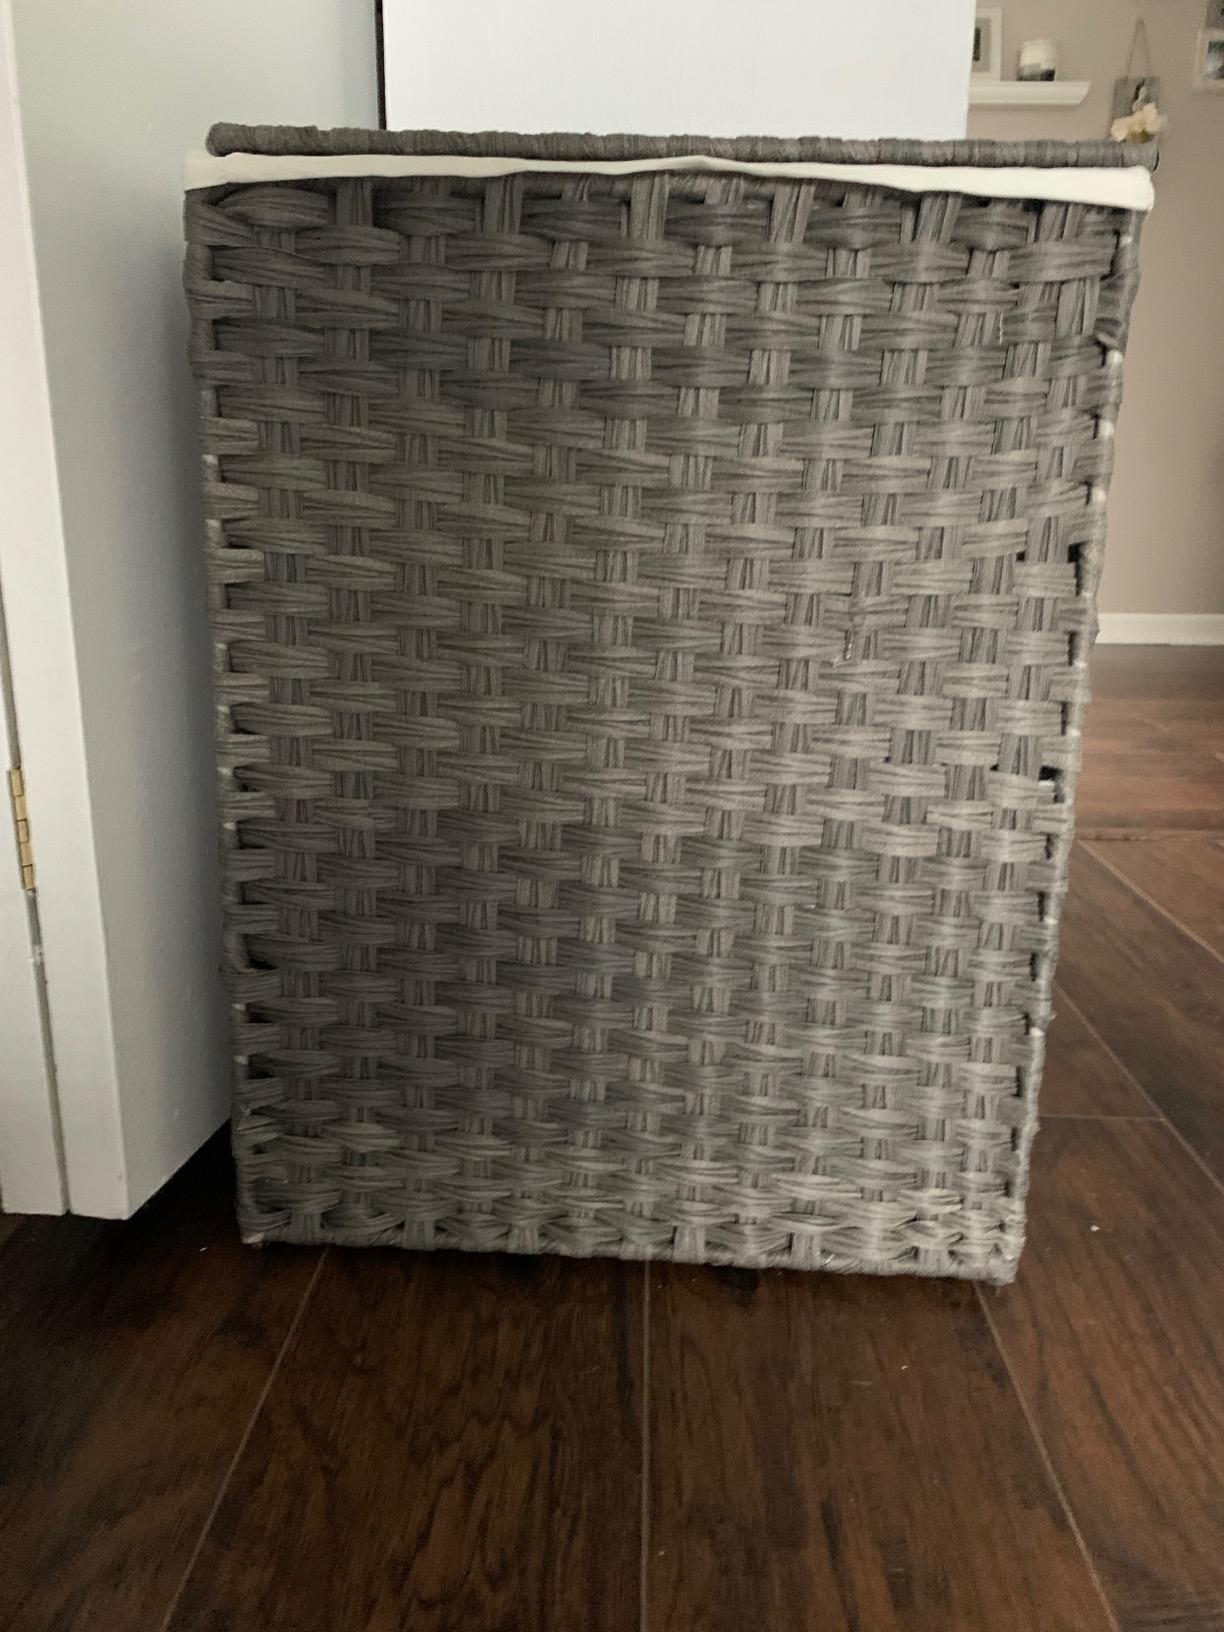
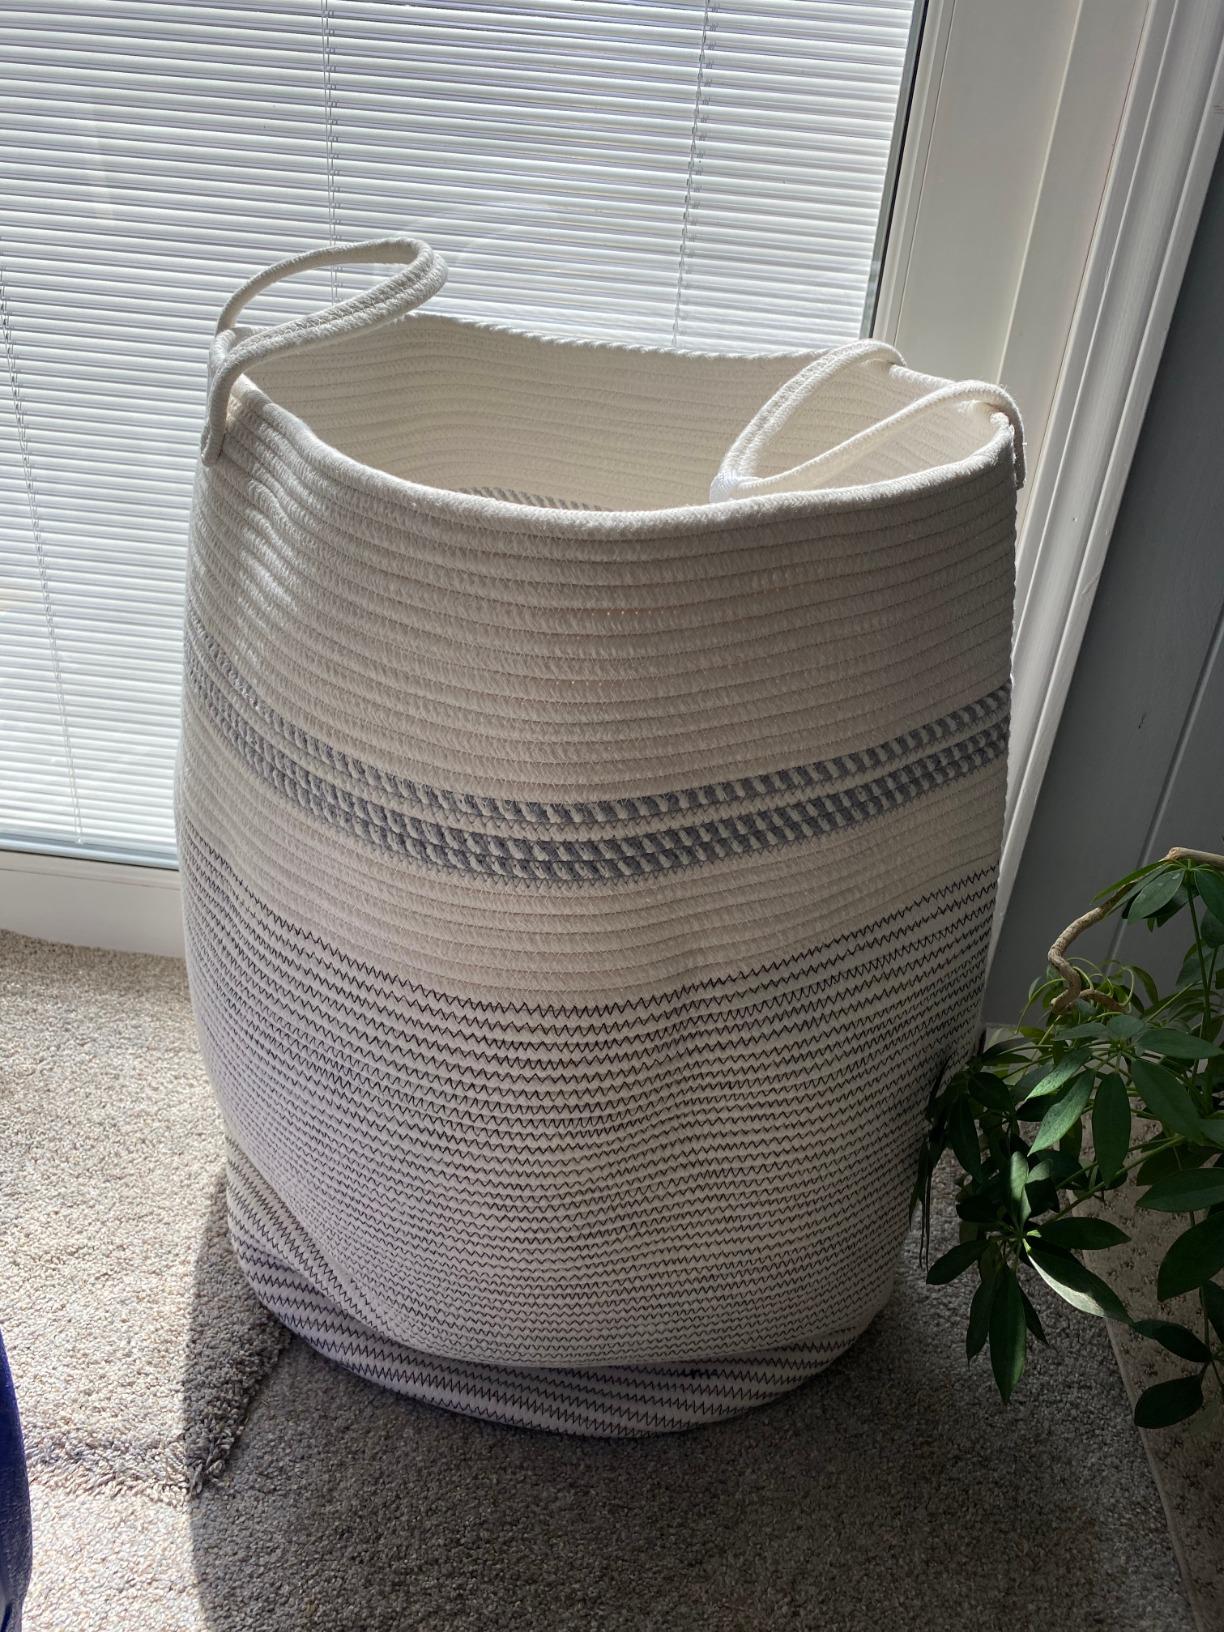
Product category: items_hamper
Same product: no